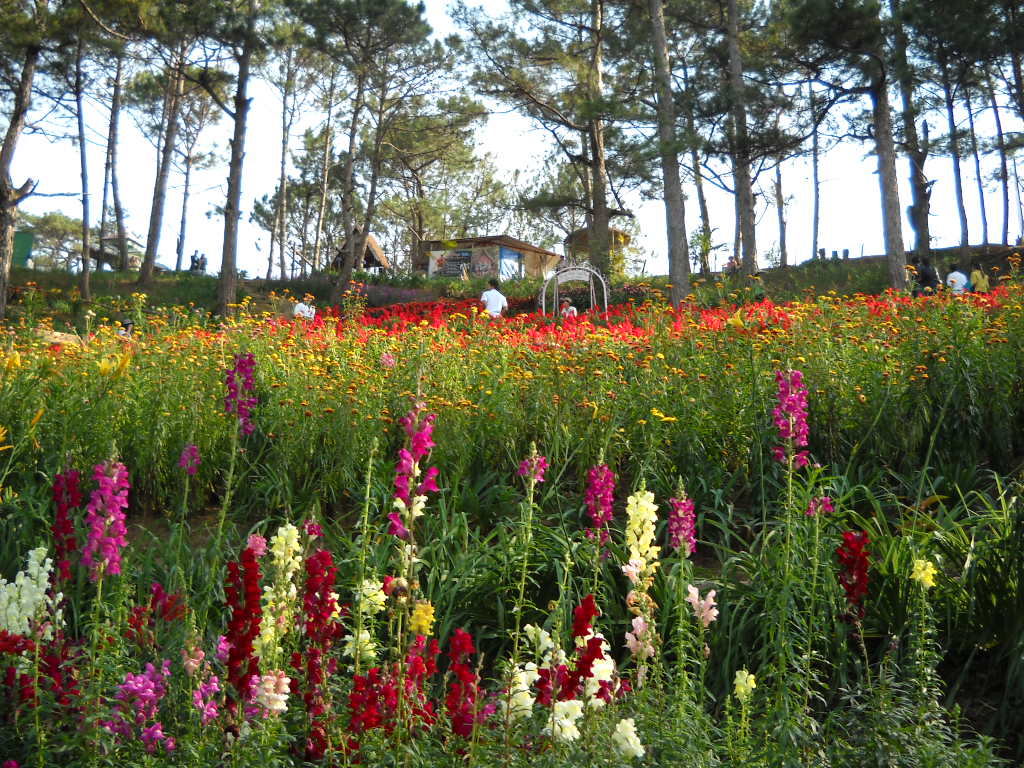
user: text: Những cái cây cao trong hình có màu gì ở phần lá?
assistant: text: Xanh lá cây

user: text: Loại hoa đa sắc, có hình dáng đặc trưng giống mõm động vật, nổi bật ở tiền cảnh là hoa gì?
assistant: text: Loại hoa đa sắc, có hình dáng đặc trưng giống mõm động vật, nổi bật ở tiền cảnh là hoa mõm sói (còn gọi là hoa mõm chó). Loài hoa này được trồng phổ biến tại các làng hoa ở Đà Lạt.

user: text: Cảnh quan trong ảnh, với nhiều hoa và hàng cây thông, gợi liên tưởng đến một thành phố nổi tiếng nào ở Việt Nam thường được mệnh danh là 'Thành phố ngàn hoa'?
assistant: text: Cảnh quan trong ảnh, với nhiều hoa và hàng cây thông, gợi liên tưởng đến Đà Lạt, một thành phố nổi tiếng ở Việt Nam thường được mệnh danh là "Thành phố ngàn hoa".

user: text: Nêu hai hoạt động chính mà những người trong ảnh đang thực hiện và mô tả tổng thể khung cảnh thiên nhiên mà họ đang tận hưởng.
assistant: text: Hai hoạt động chính mà những người trong ảnh đang thực hiện là tham quan và chụp ảnh. Khung cảnh thiên nhiên mà họ đang tận hưởng là một đồi hoa đa sắc rực rỡ bên dưới rừng thông, có thể là tại Vườn hoa Đà Lạt hoặc Thung lũng Tình Yêu.